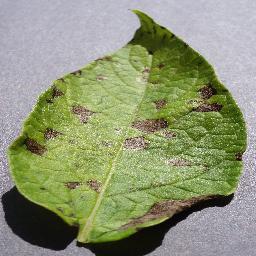
Label: Potato___Early_blight